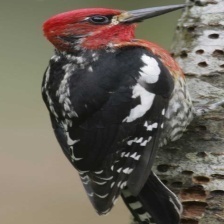
Species: RED HEADED WOODPECKER
Scientific name: MELANERPES ERYTHROCEPHALUS